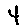
Label: 4